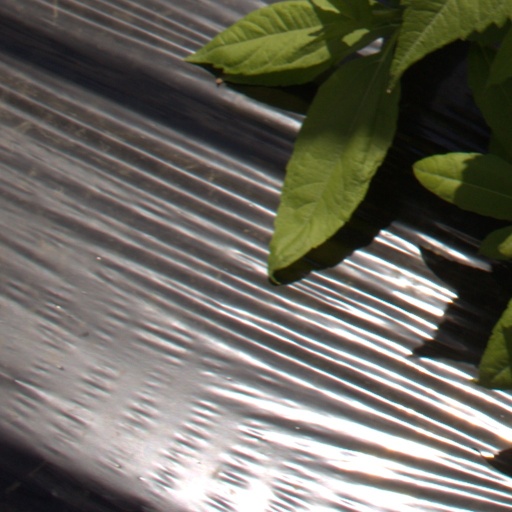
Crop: Jerusalem artichoke